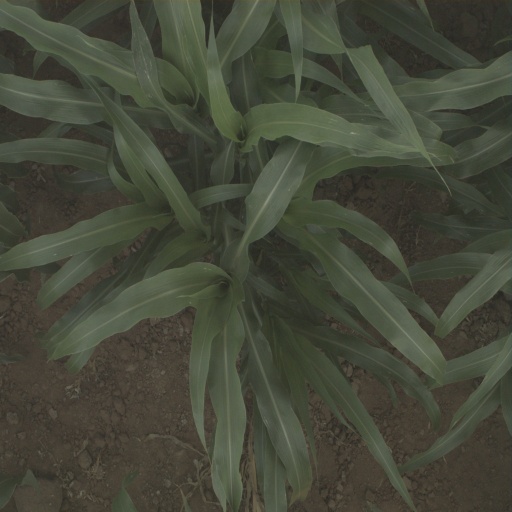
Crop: sorghum